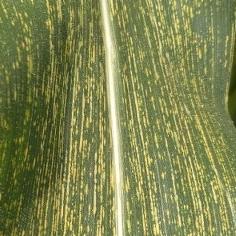
Crop: Maize
Condition: stripe-d